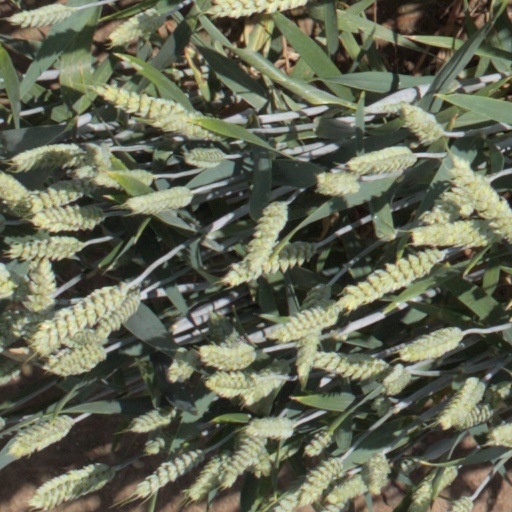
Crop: wheat